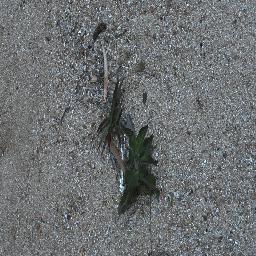
Label: siam_weed